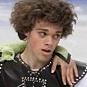
Age: 16